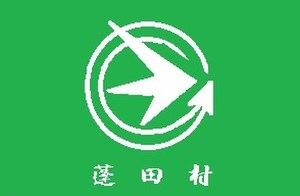
Yomogita est un village situé dans le district de Higashitsugaru, au Japon.